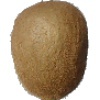
Label: kiwi